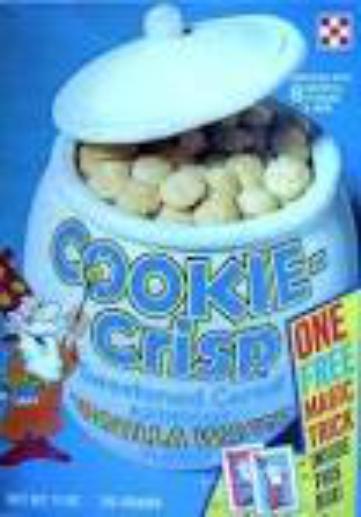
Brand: cookie crisp
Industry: Food